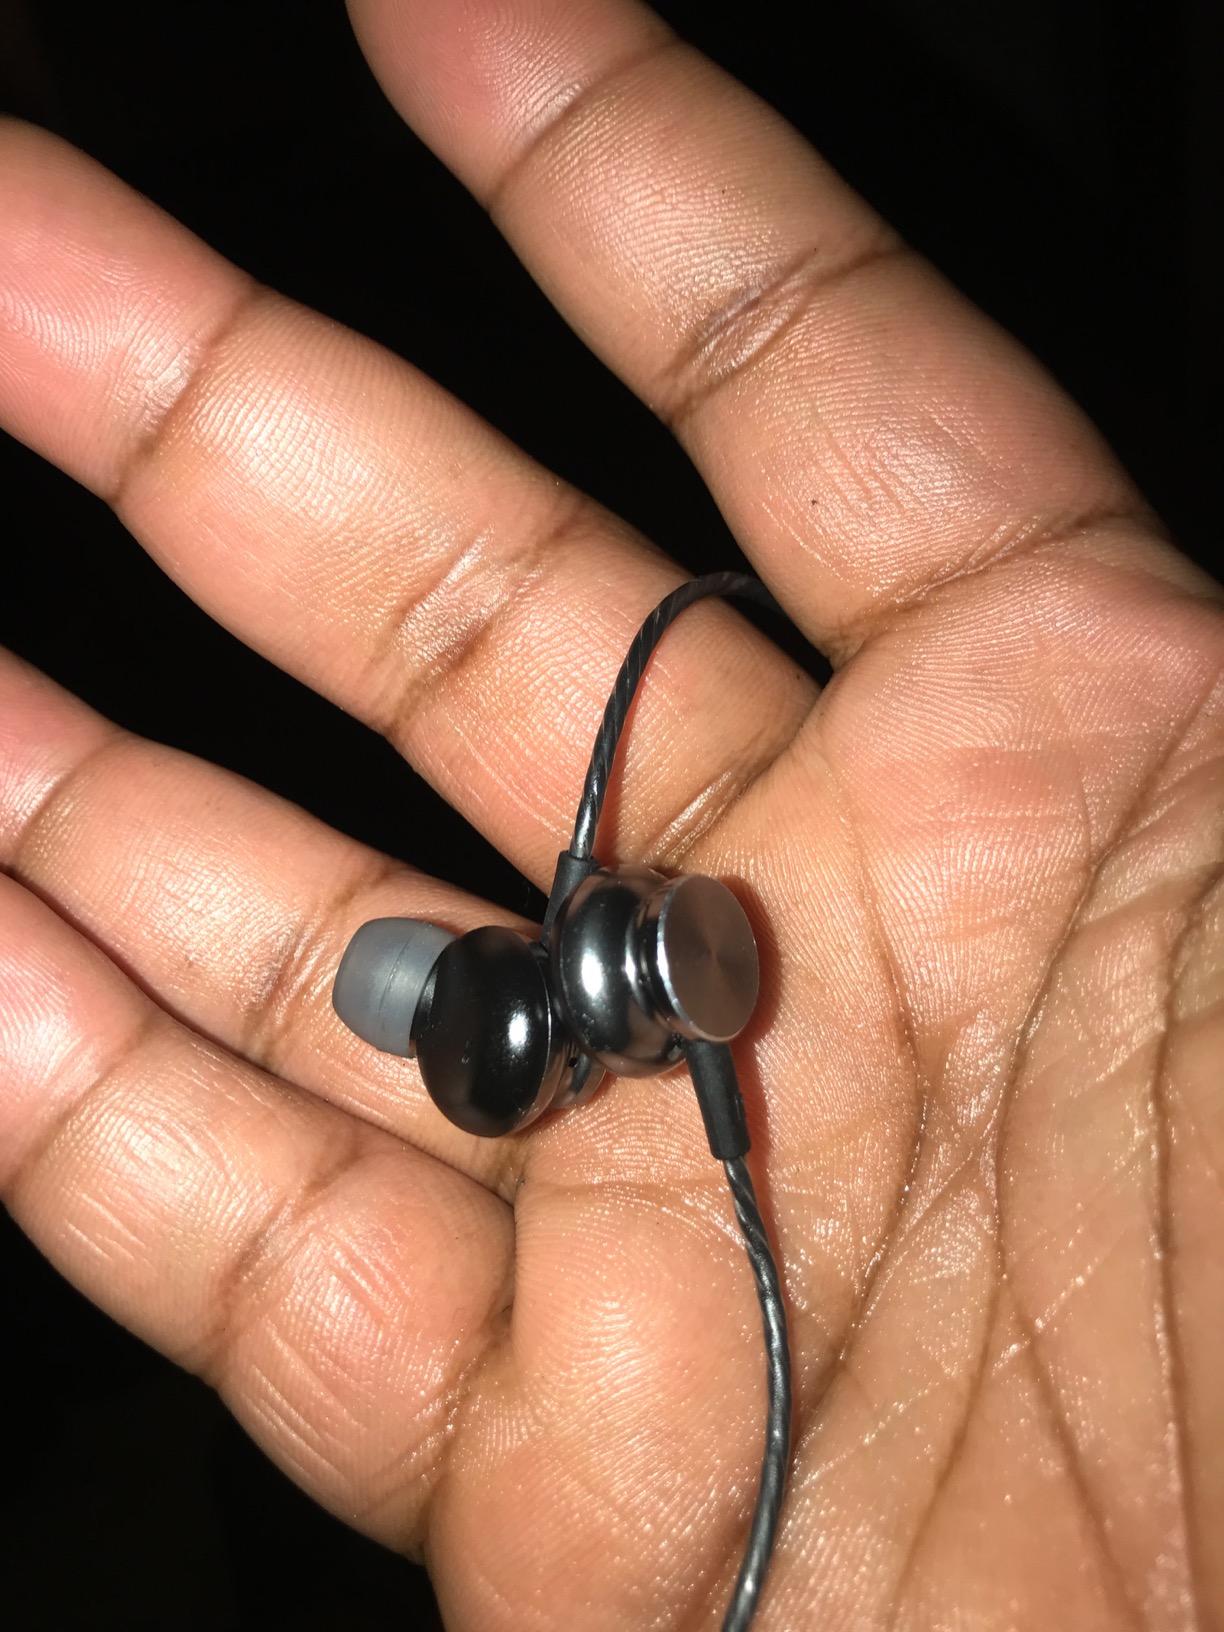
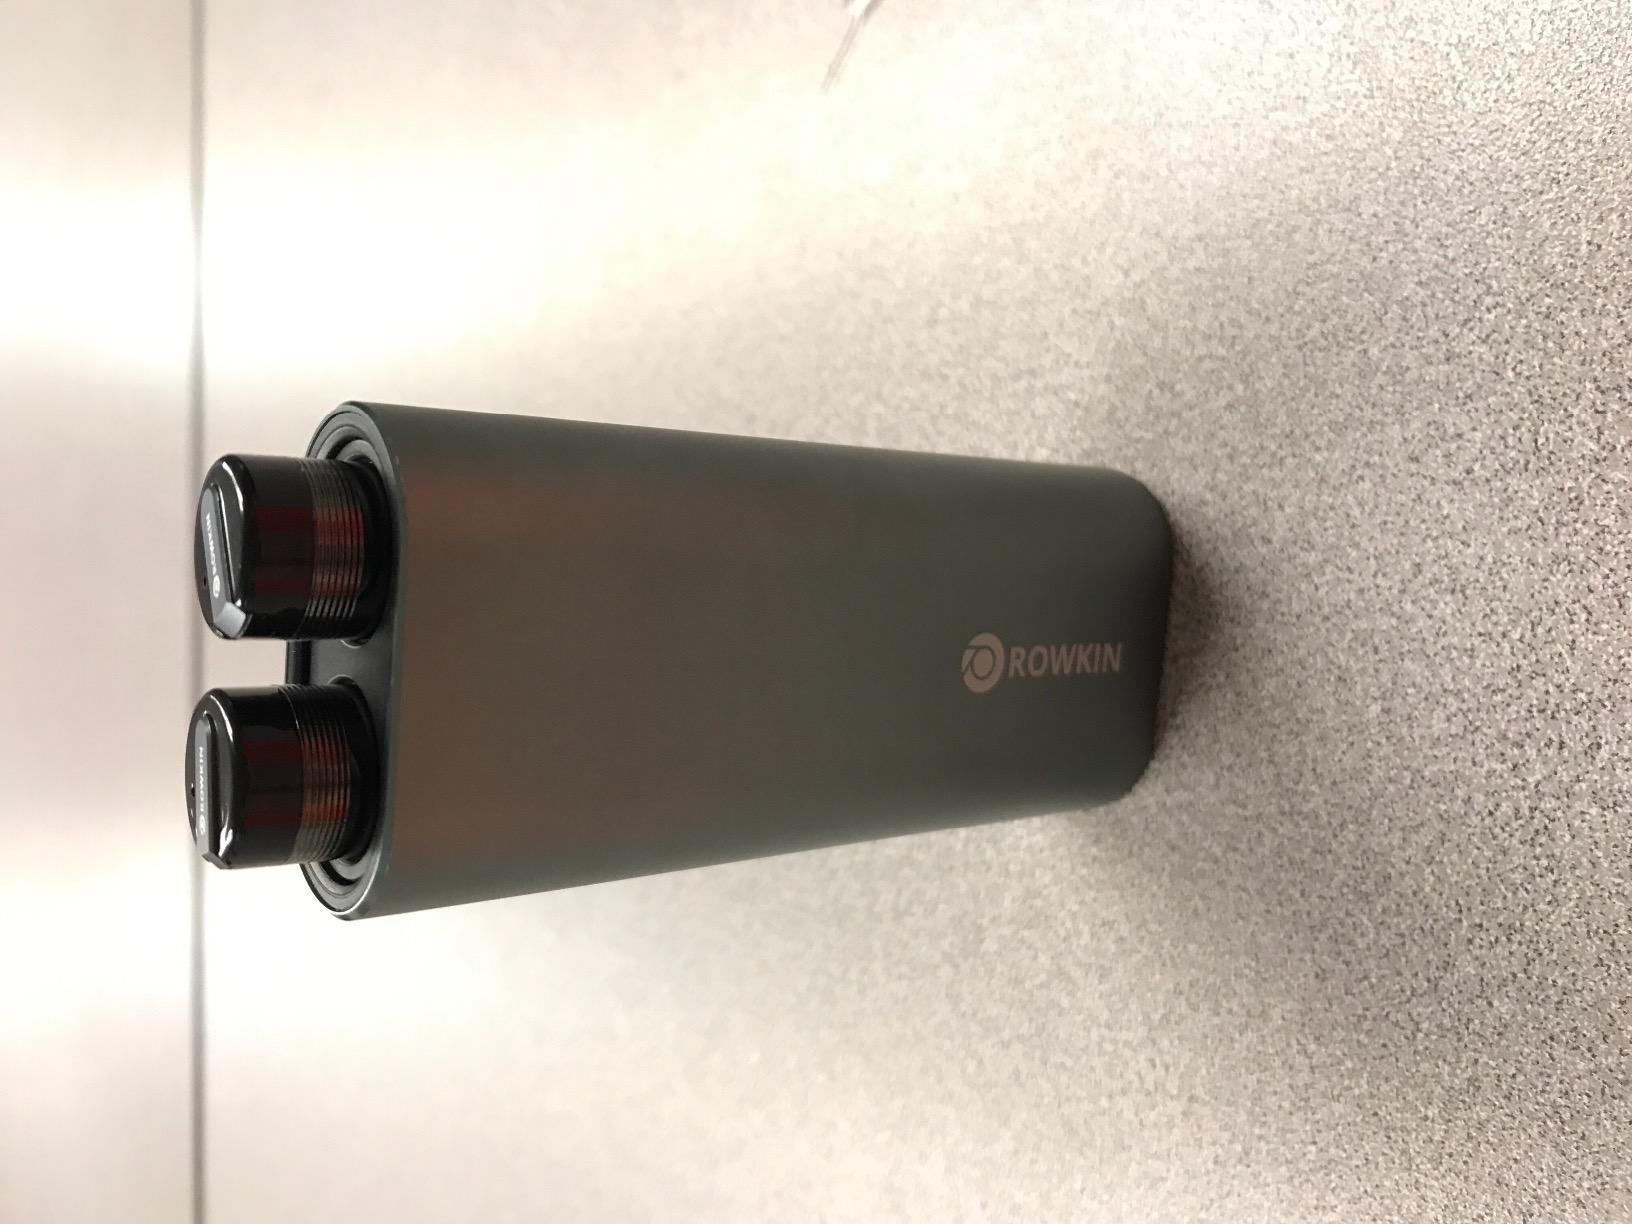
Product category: headphones
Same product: no